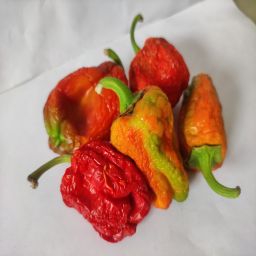
Crop: Bell Pepper
Quality: Dried